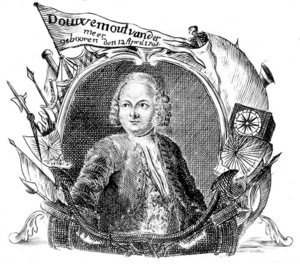
Clara, née vers 1738 dans l'Assam et morte le 14 avril 1758 à Londres, est un rhinocéros indien femelle. C'est le cinquième rhinocéros à parvenir vivant dans l'Europe moderne, et le premier à gagner une célébrité internationale comparable à celle du Rhinocéros de Dürer.
Douwe Mout van der Meer est célèbre pour son rhinocéros nommé Clara qu'il exhibait dans différents pays d'Europe.